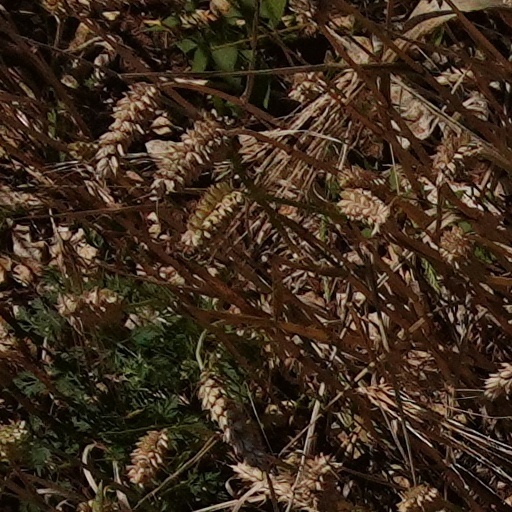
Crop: wheat